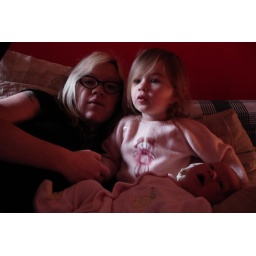
papas girls in bed